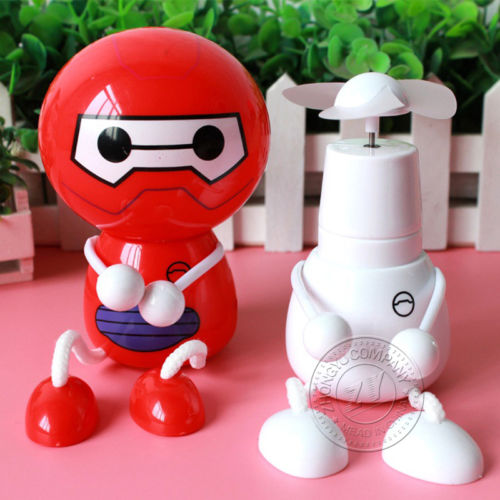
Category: fan